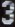
Number: 3